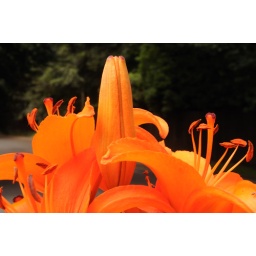
taken next to a road sign in grappenhall cheshire